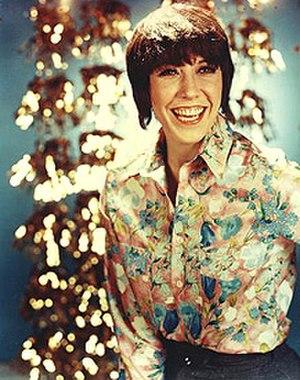
Lily Tomlin est une humoriste, actrice, productrice et scénariste américaine née le 1ᵉʳ septembre 1939 à Détroit, dans le Michigan.